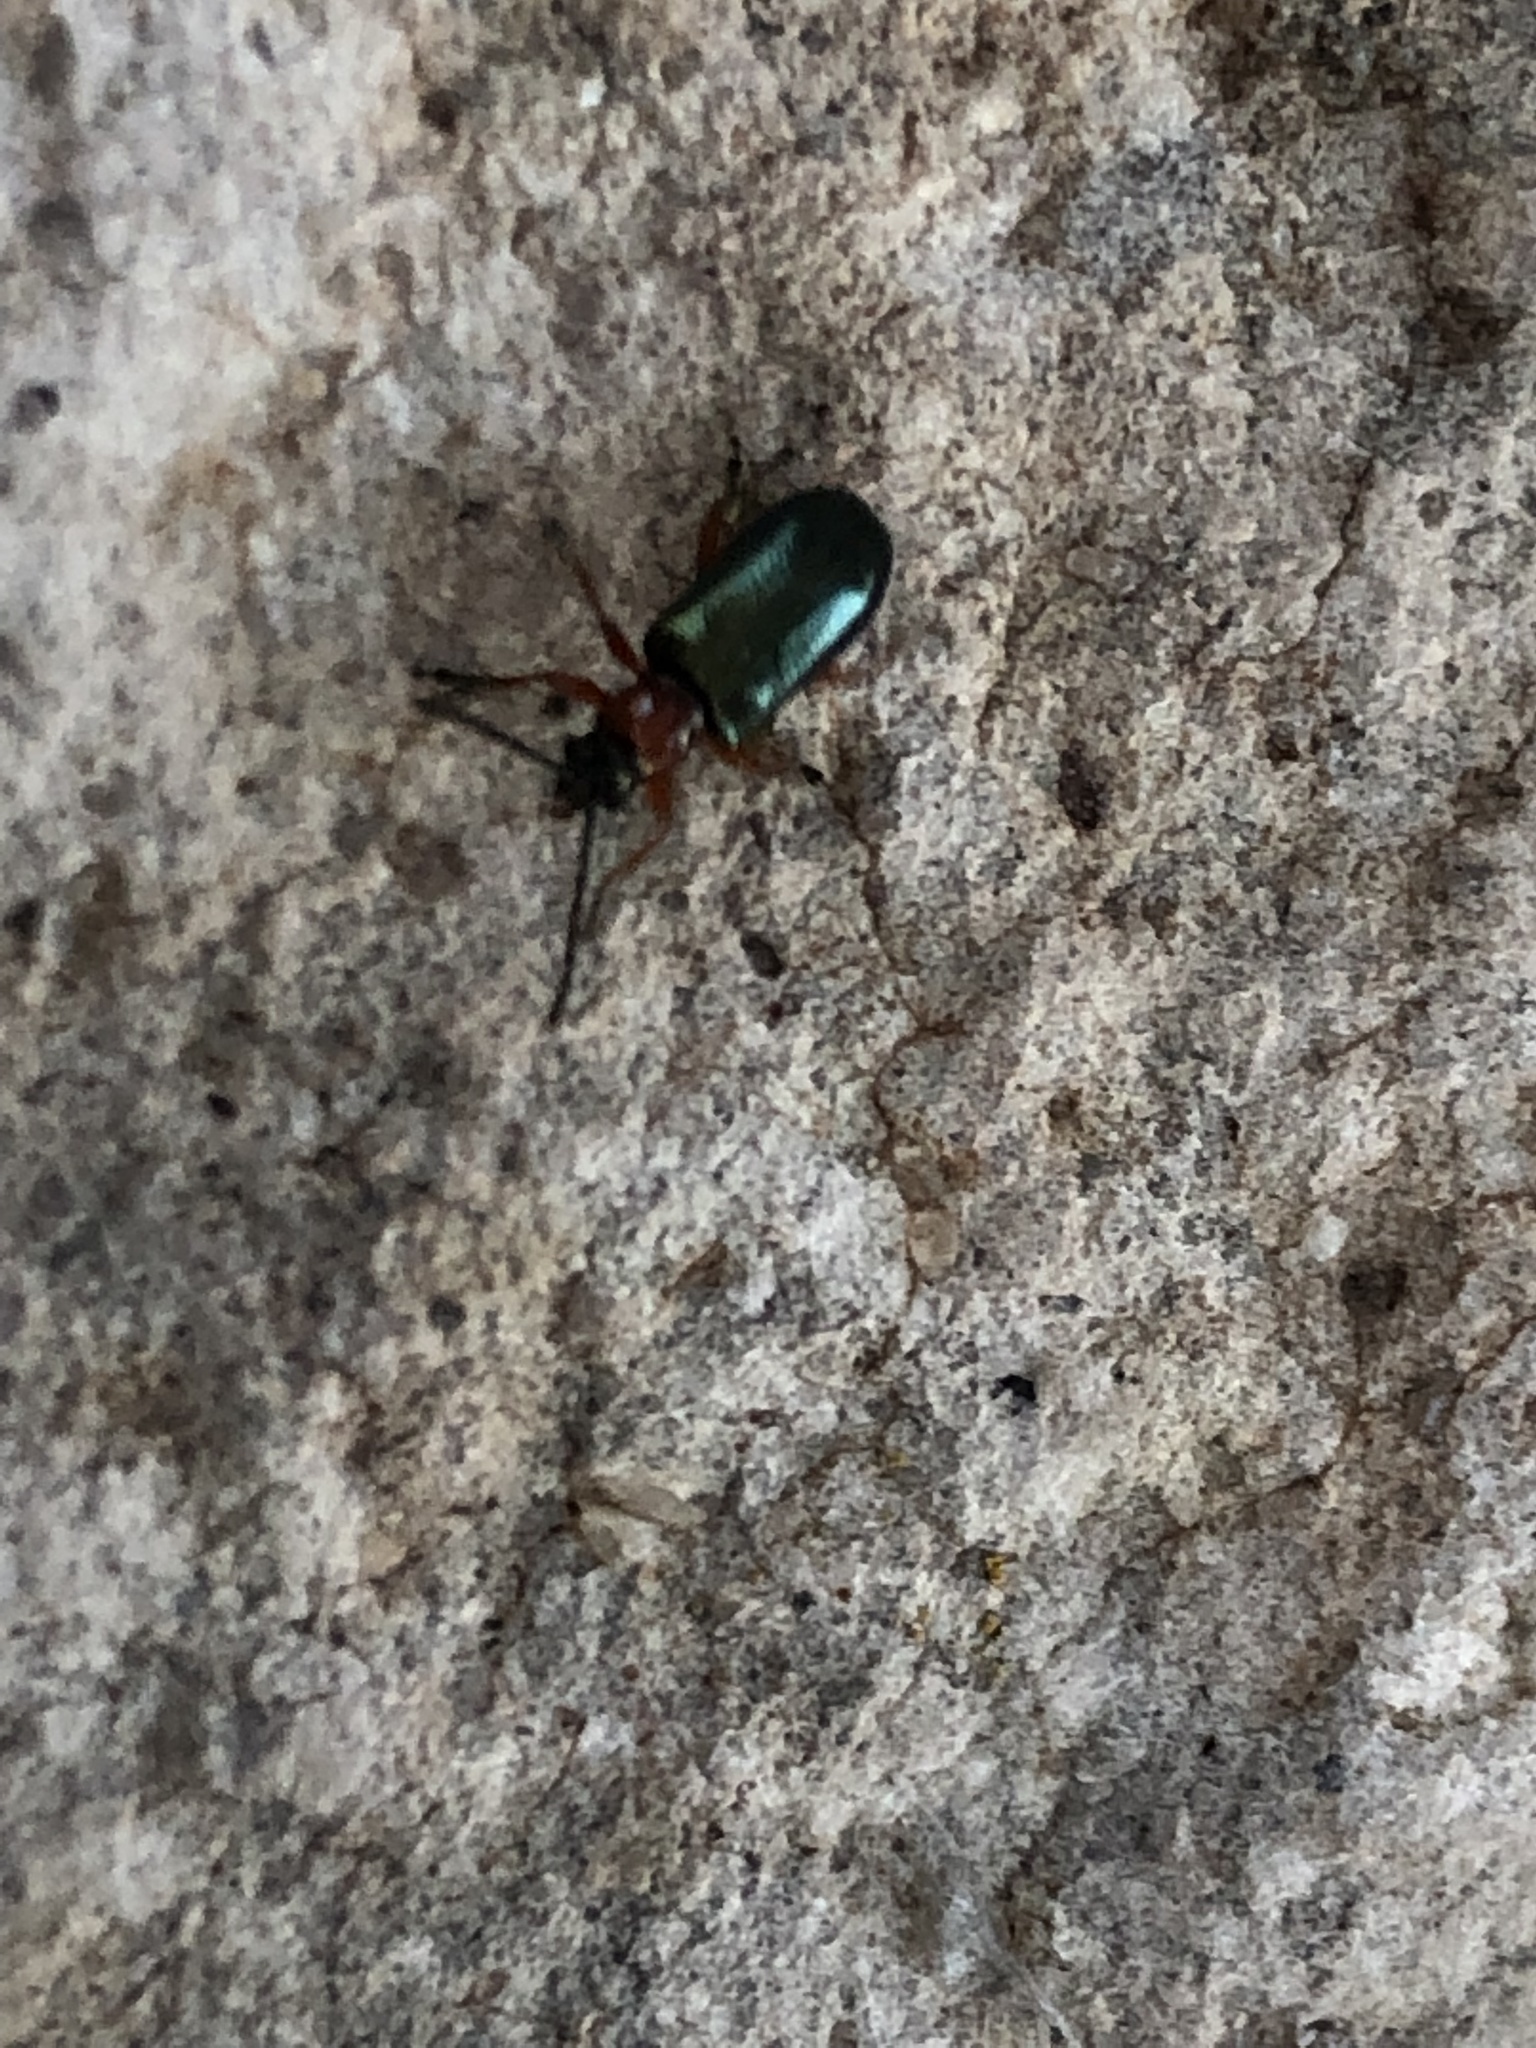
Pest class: cereal_leaf_beetle